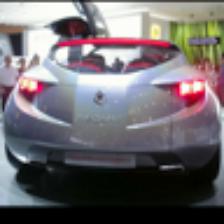
Label: NonHuman